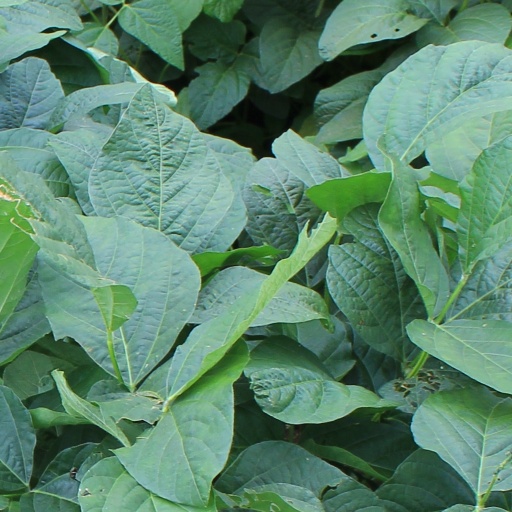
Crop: soybean